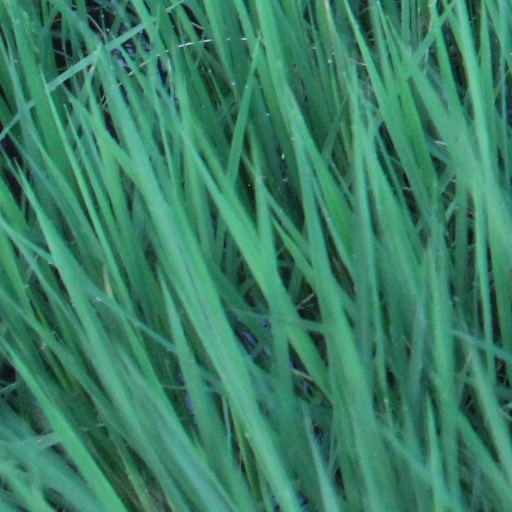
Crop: rice